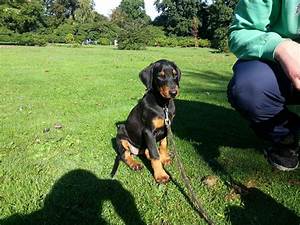
Label: cane